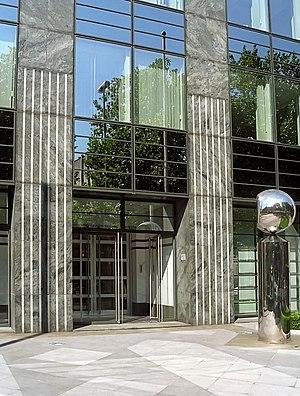
Belgique - Bruxelles - Immeuble Régent 44 (Architecture postmoderne en Belgique - Bureau d'architecture Henri Montois)
En Belgique, le postmodernisme en architecture apparaît dès la fin des années 1970, en réaction à l'architecture moderniste et fonctionnaliste, avec la construction de l'immeuble « Stéphanie 1 » par l'Atelier d'architecture de Genval, fondé par André Jacqmain.
Le bureau d'architecture Henri Montois est un bureau d'architectes fondé en 1980 par Henri Montois et qui figure au nombre des principaux protagonistes de l'architecture postmoderne en Belgique dans les années 1980, 1990 et 2000.
Pol Bury, né à Haine-Saint-Pierre dans la province de Hainaut, le 26 avril 1922, et mort à Paris le 28 septembre 2005, est un peintre et sculpteur belge. Régent de Cinématoglyphe du Collège de 'Pataphysique.